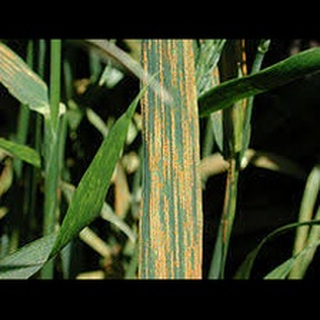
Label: wheat_black_rust